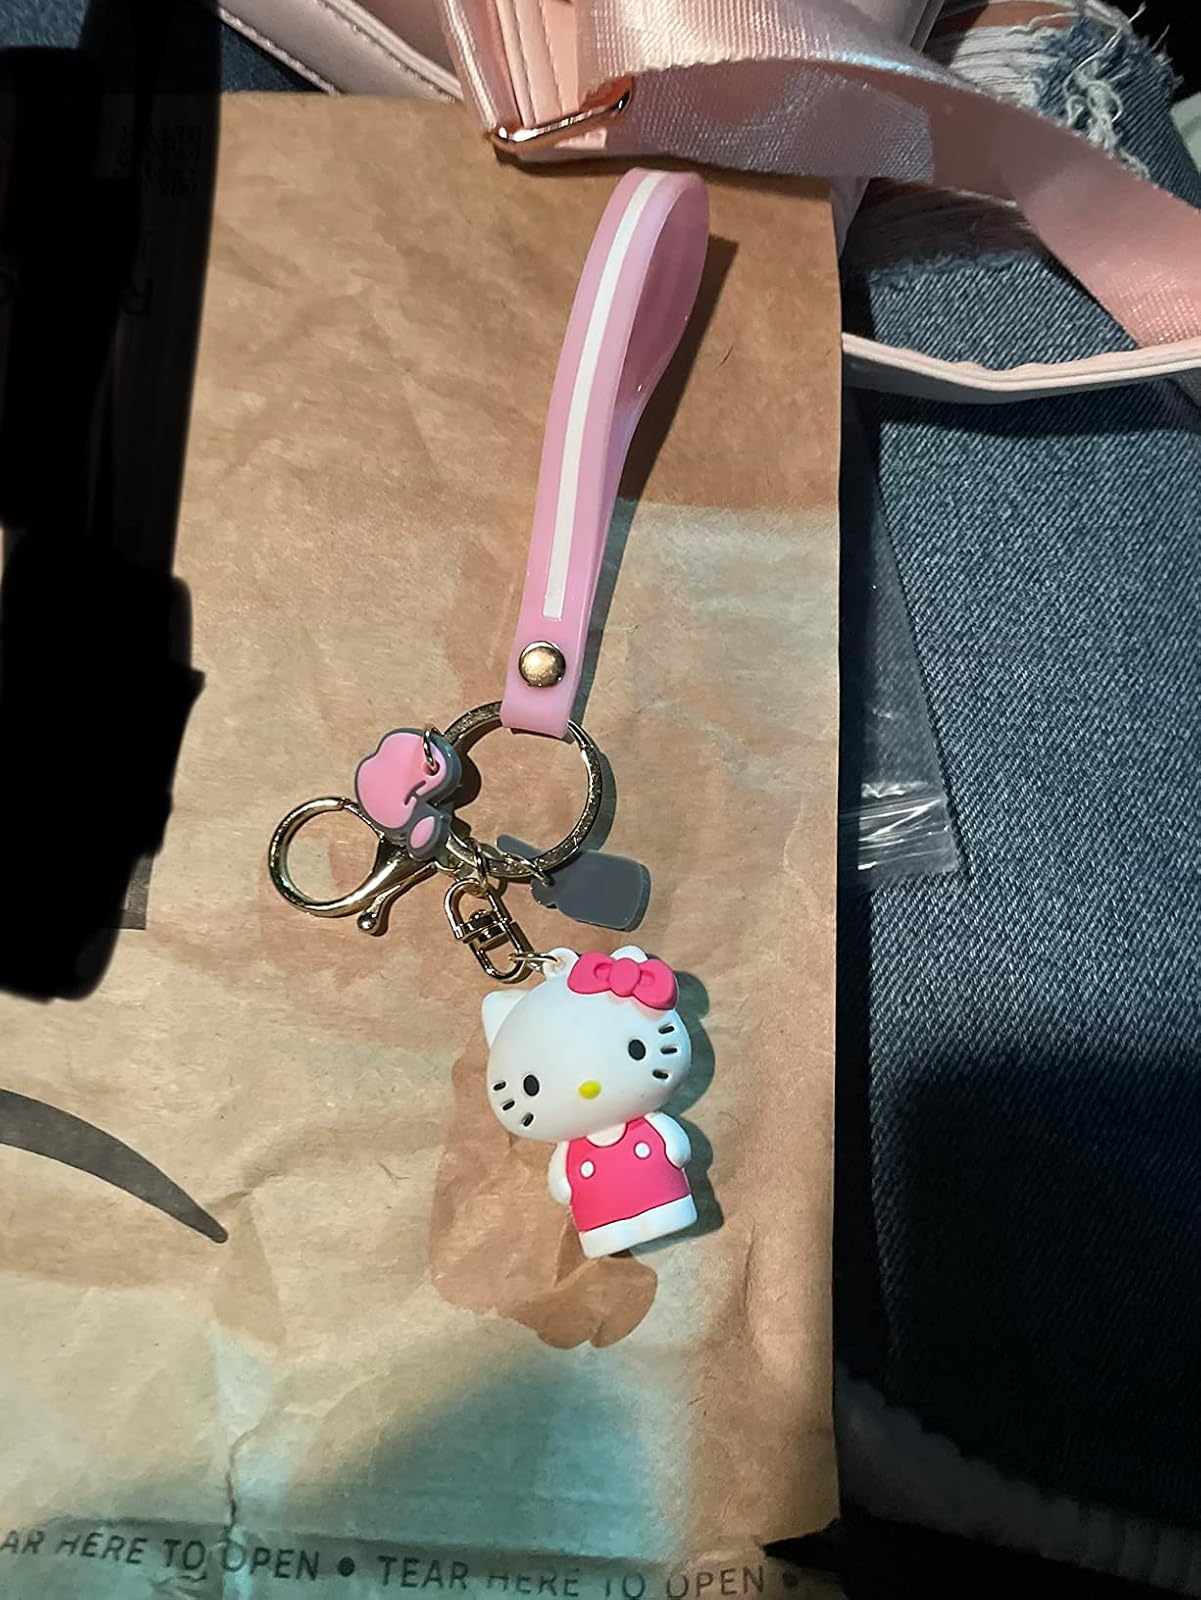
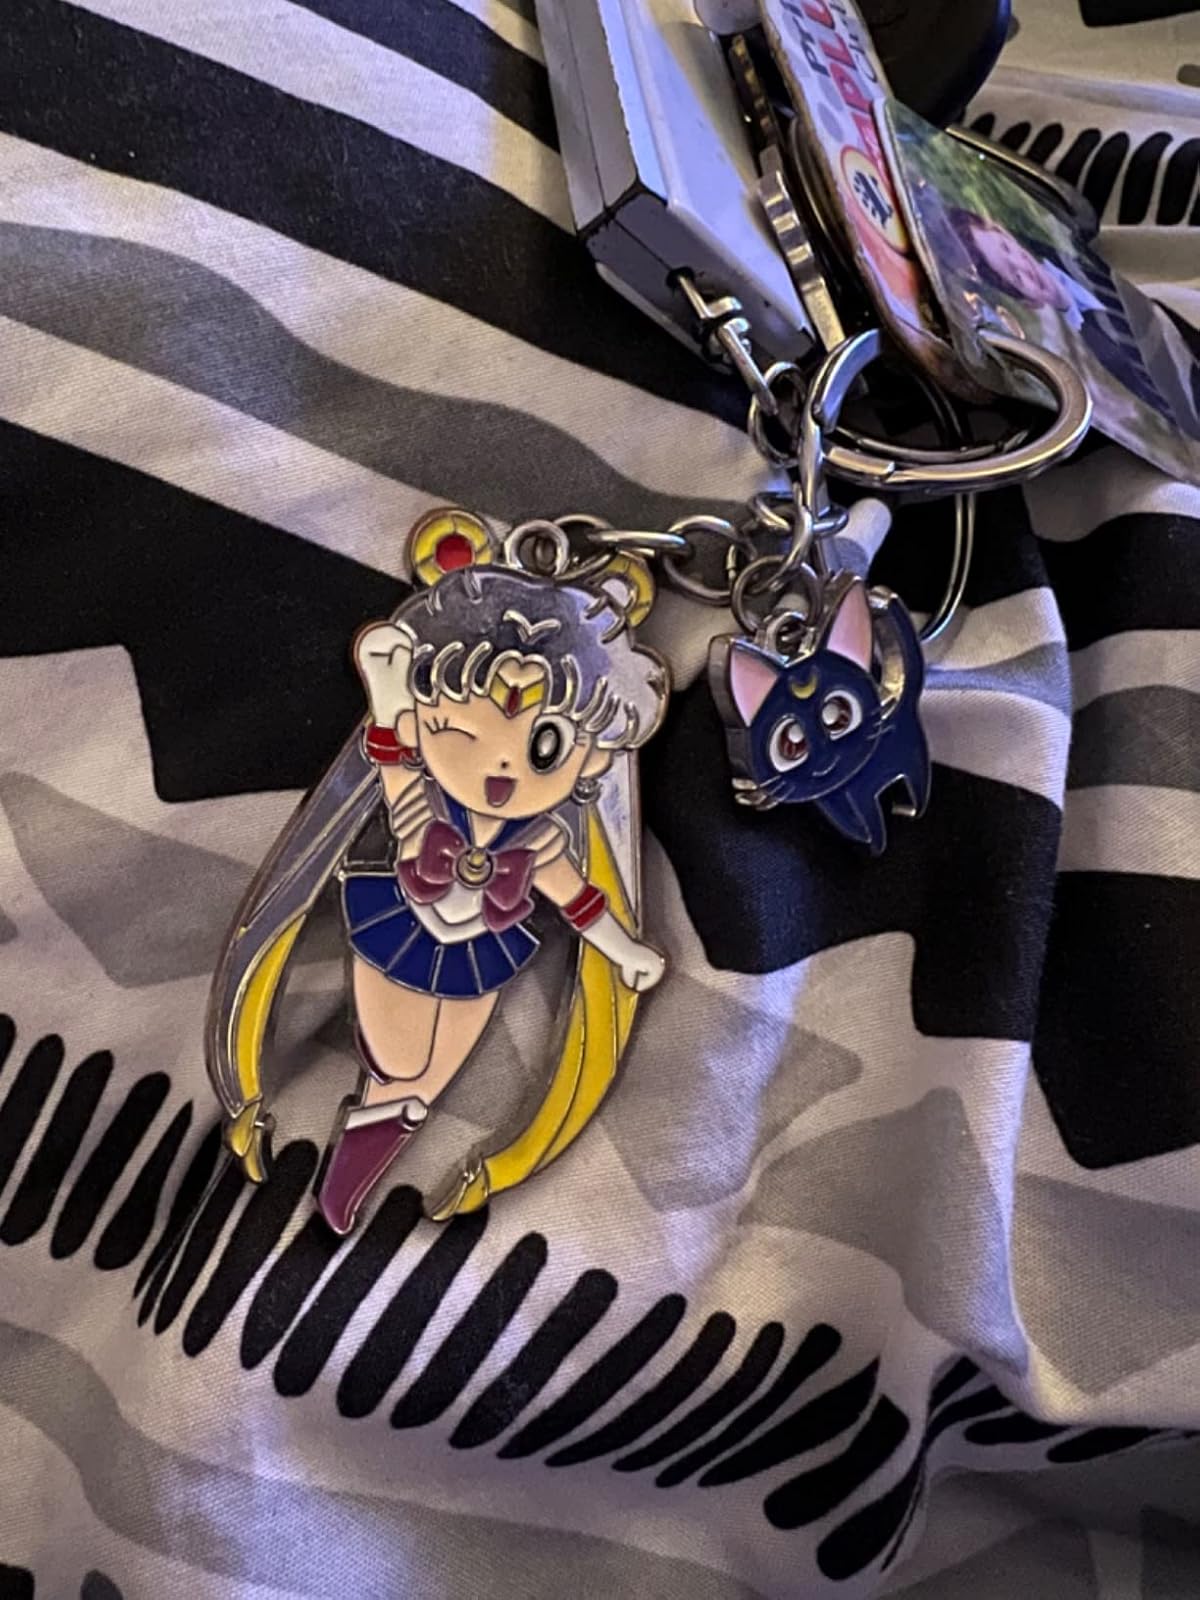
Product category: accessories_keychain
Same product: no